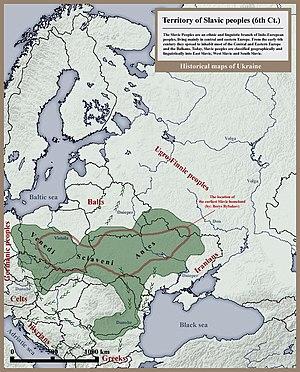
Les Sklavinies ou Sklavènes est un terme grec désignant les colonies slaves intercalées entre les « valachies » du bassin du bas-Danube, et dans l'empire byzantin aux VIᵉ et IXᵉ siècles.
Les Slaves sont un groupe ethno-linguistique indo-européen qui parle les différentes langues slaves du groupe linguistique balto-slave plus large. Ils sont originaires d’Eurasie et s’étendent de l’Europe centrale, orientale et méridionale, au nord et à l'est jusqu'au nord-est de l'Europe, en Asie du Nord et en Asie centrale, ainsi qu’historiquement en Europe occidentale et en Asie occidentale. À partir du début du viᵉ siècle, ils s’étendent pour habiter la plupart des pays d’Europe centrale, orientale et du sud-est. En raison de l'immigration, il existe aujourd'hui une importante diaspora slave en Amérique du Nord, notamment aux États-Unis et au Canada.
L'Ukraine est un État d'Europe orientale, le deuxième d'Europe par sa superficie. Elle est bordée par la mer Noire et la mer d'Azov au sud, frontalière avec la Russie au nord-est et à l'est, avec la Biélorussie au nord, avec la Pologne à l'ouest-nord-ouest, avec la Slovaquie et la Hongrie à l'ouest et avec la Roumanie et la Moldavie au sud-ouest.
Cet article présente une synthèse de l'histoire de la Slovaquie.
Les Antes sont un peuple slave qui, selon Jordanès, habitait au VIᵉ siècle le pays compris entre le Dniestr et le Dniepr jusqu'à la mer Noire. Leur nom paraît être synonyme de Wendes ou Vénètes ; il pourrait même en être une forme grecque si on se souvient qu'en grec classique le son /w/ et la lettre archaïque ϝ n'étaient plus ni écrits ni prononcés.